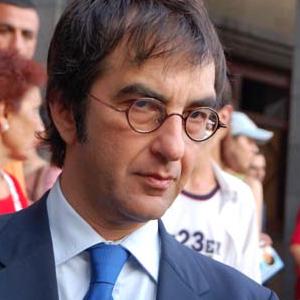
Age: 46